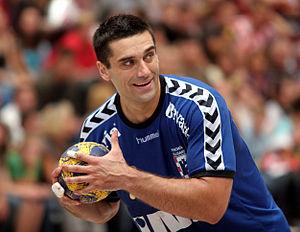
Kiril Lazarov, handballeur macédonien, jouant pour le RK Zagreb, le 22 août 2009 à Ehingen (Allemagne), pendant la Coupe Schlecker 2009. Македонски: Македонскиот ракометар Кире Лазаров во дрес на РК Загреб на 22 август 2009 во Ехинген (Германија), за време на првенството Шлекер Куп 2009